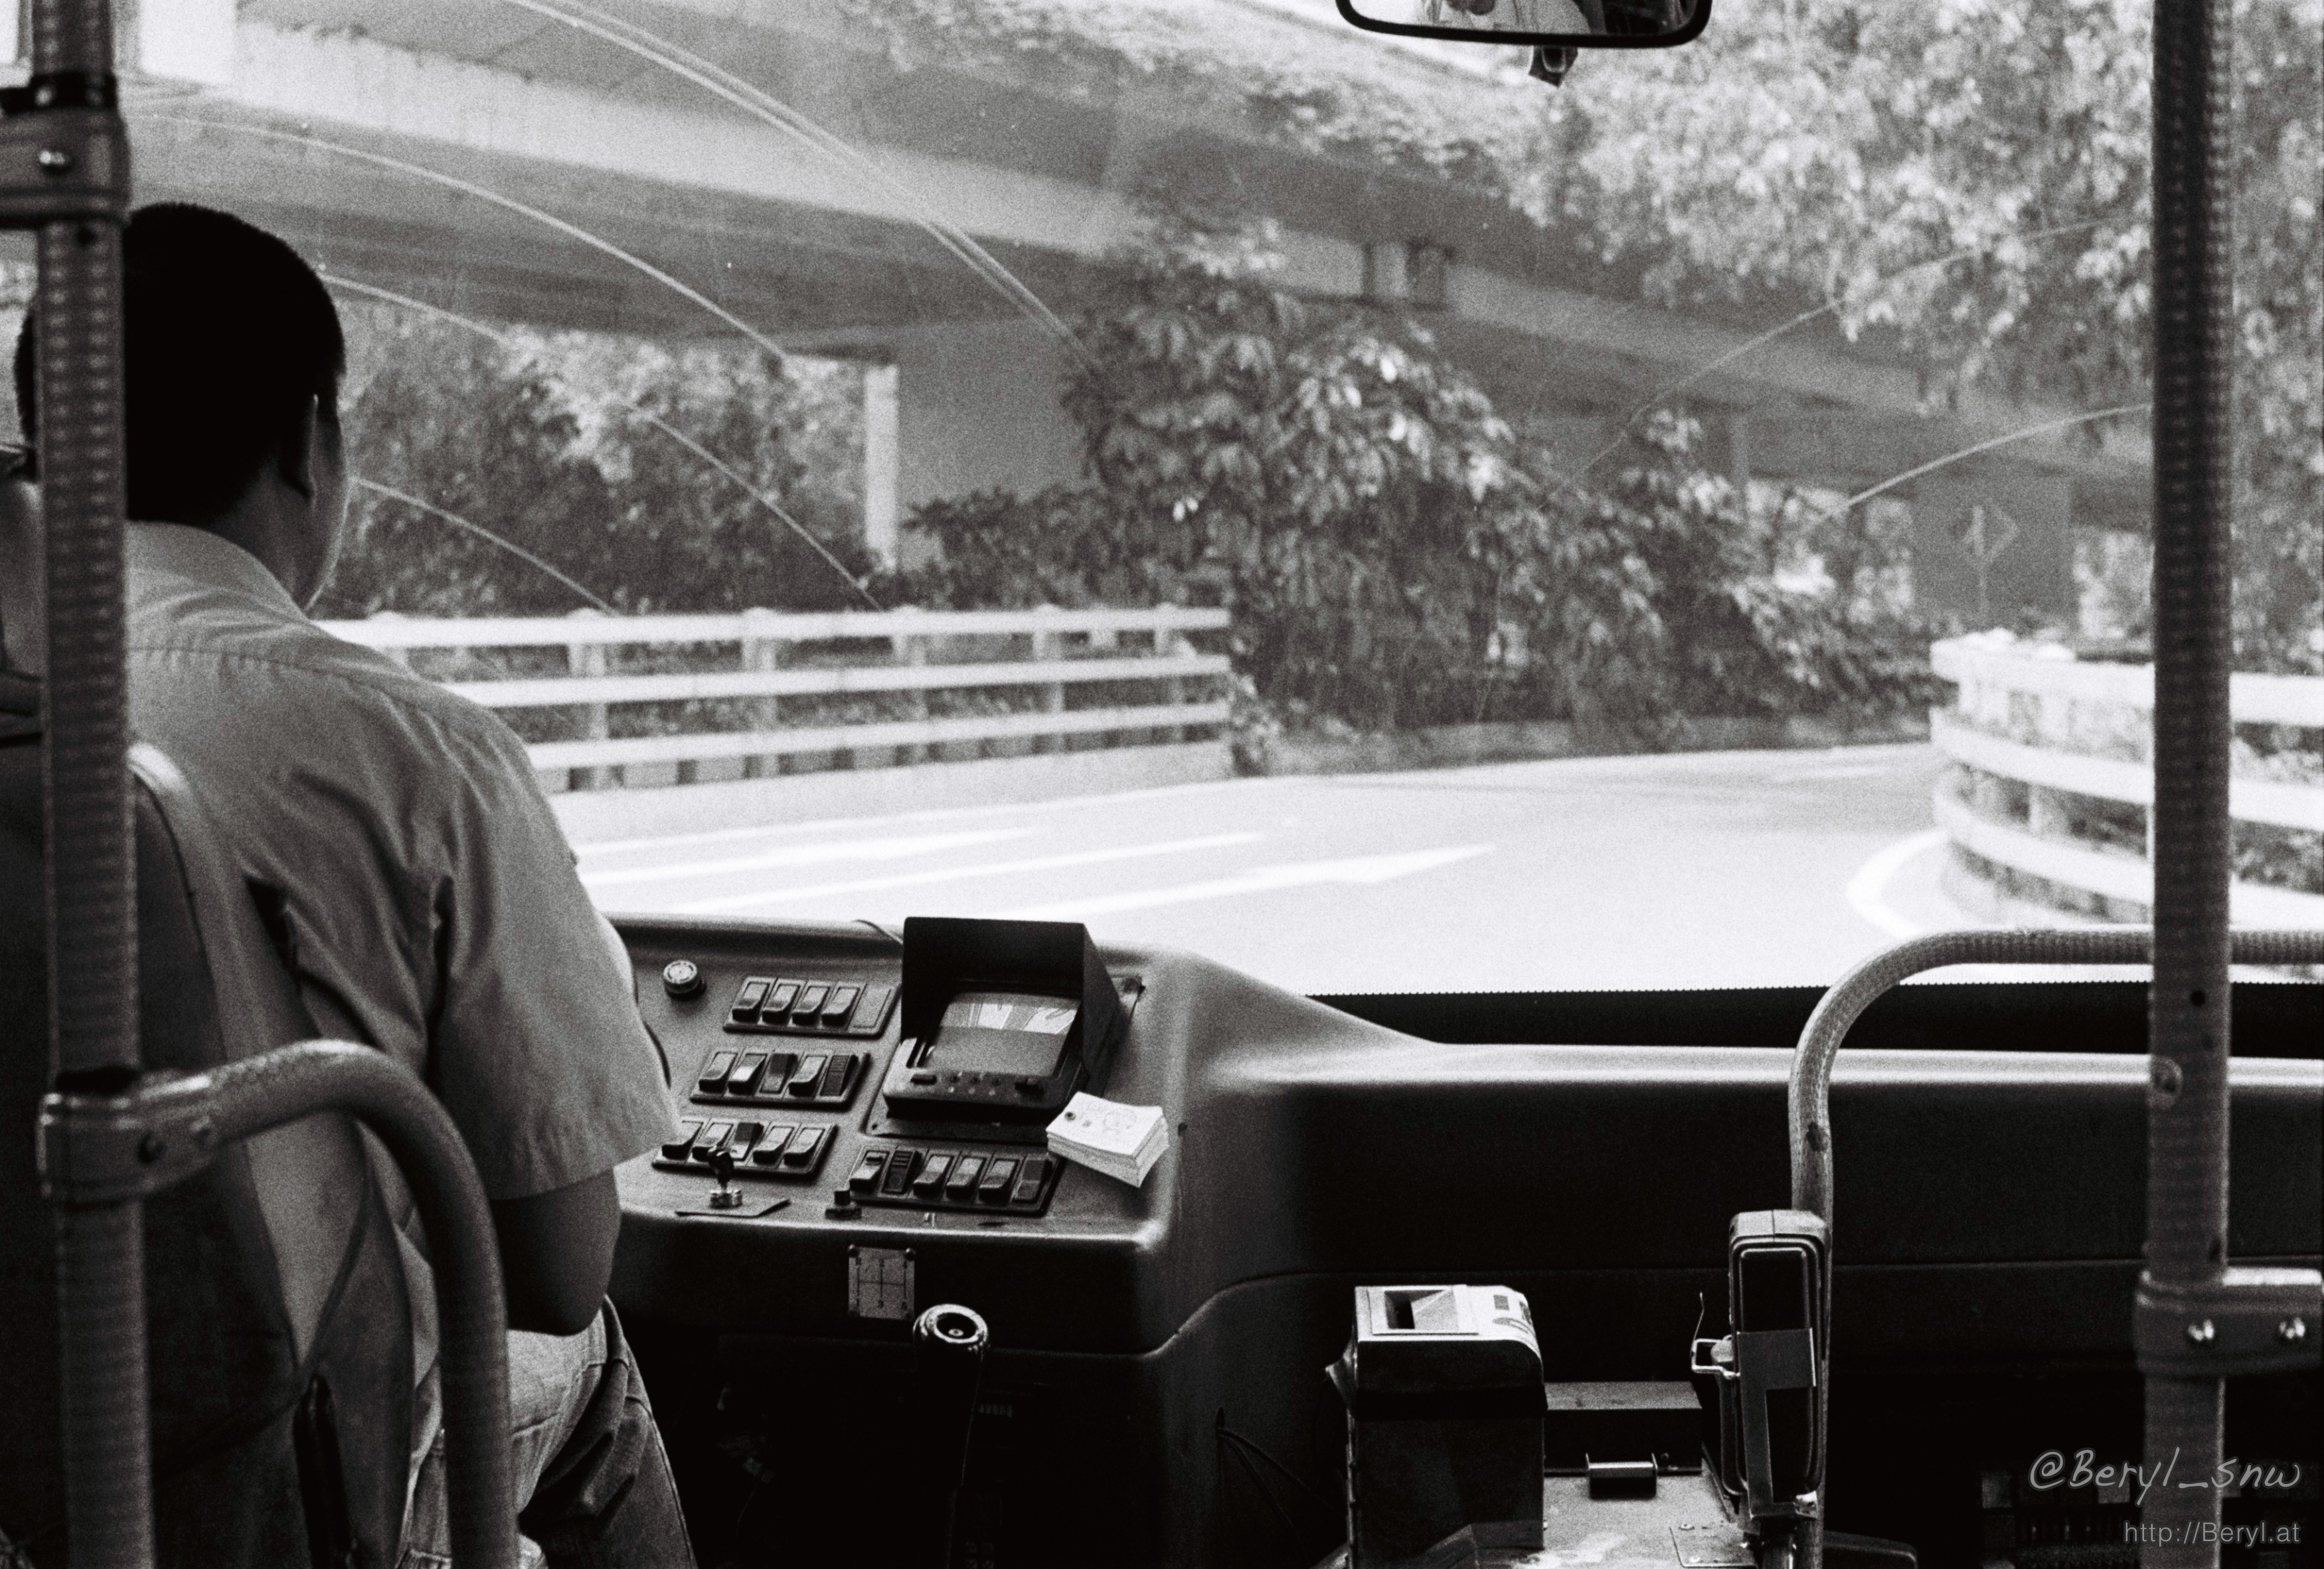
snow, black and white, street, car, driving, city, urban, film, transport, chinese, vehicle, monochrome, bw, bus, blackandwhite, candid, canton, f28, guangzhou, snap, rangefinder, 400, ilford, voigtlaender, bessar2, hp5, negatives, 52mm, industar, n61, driver, monochrome photography, automobile make, luxury vehicle